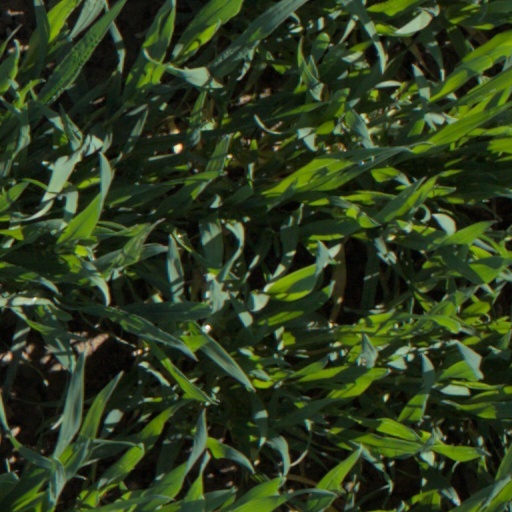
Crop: wheat